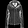
Label: Coat